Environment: real
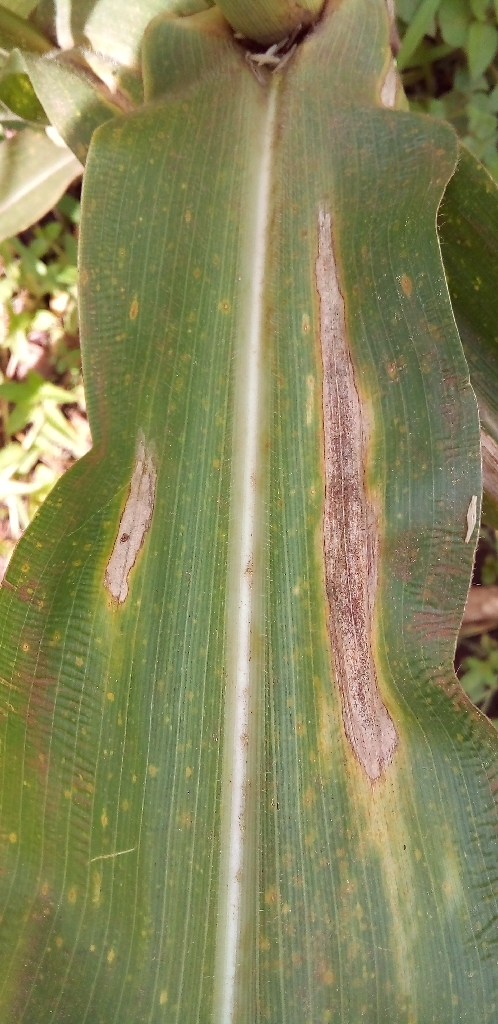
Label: northern_corn_leaf_blight